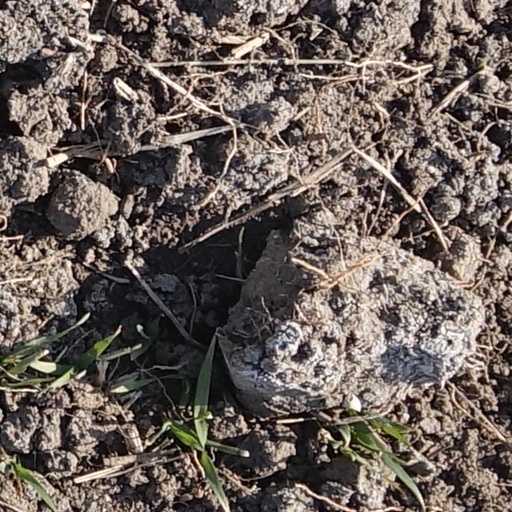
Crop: wheat